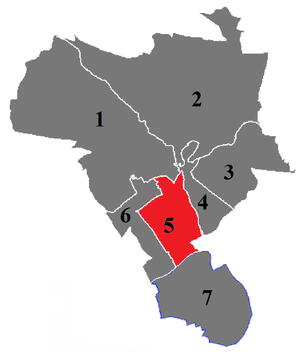
Situation du canton dans la ville de Nîmes
Le canton de Nîmes-5 est une ancienne division administrative du département du Gard, dans l’arrondissement de Nîmes.